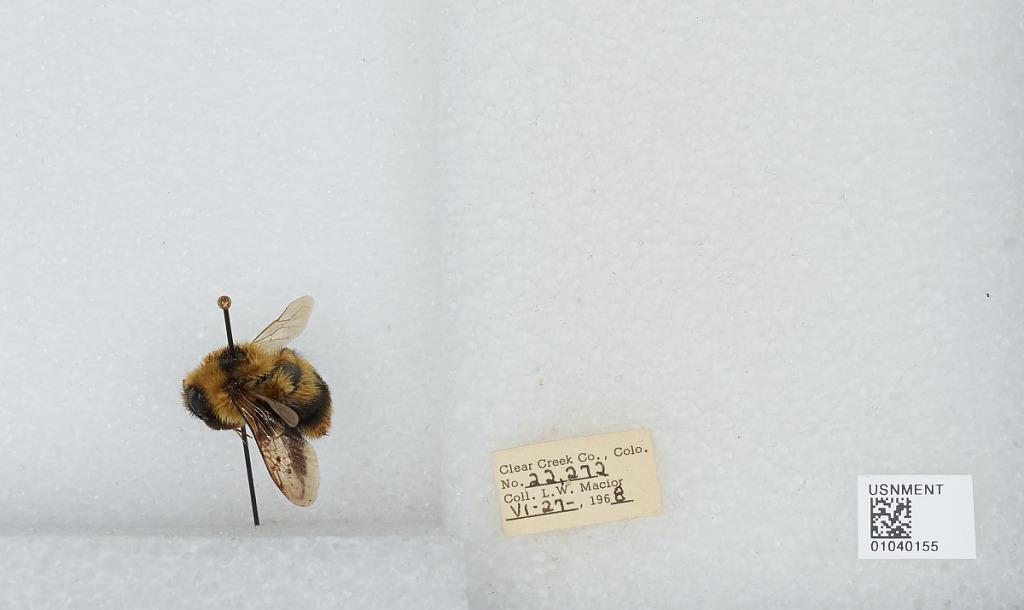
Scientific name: Bombus (Cullumanobombus) rufocinctus Cresson
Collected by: L. Macior
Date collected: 1968-6-27
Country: United States
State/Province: Colorado
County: Clear Creek
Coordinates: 39.6958, -105.725